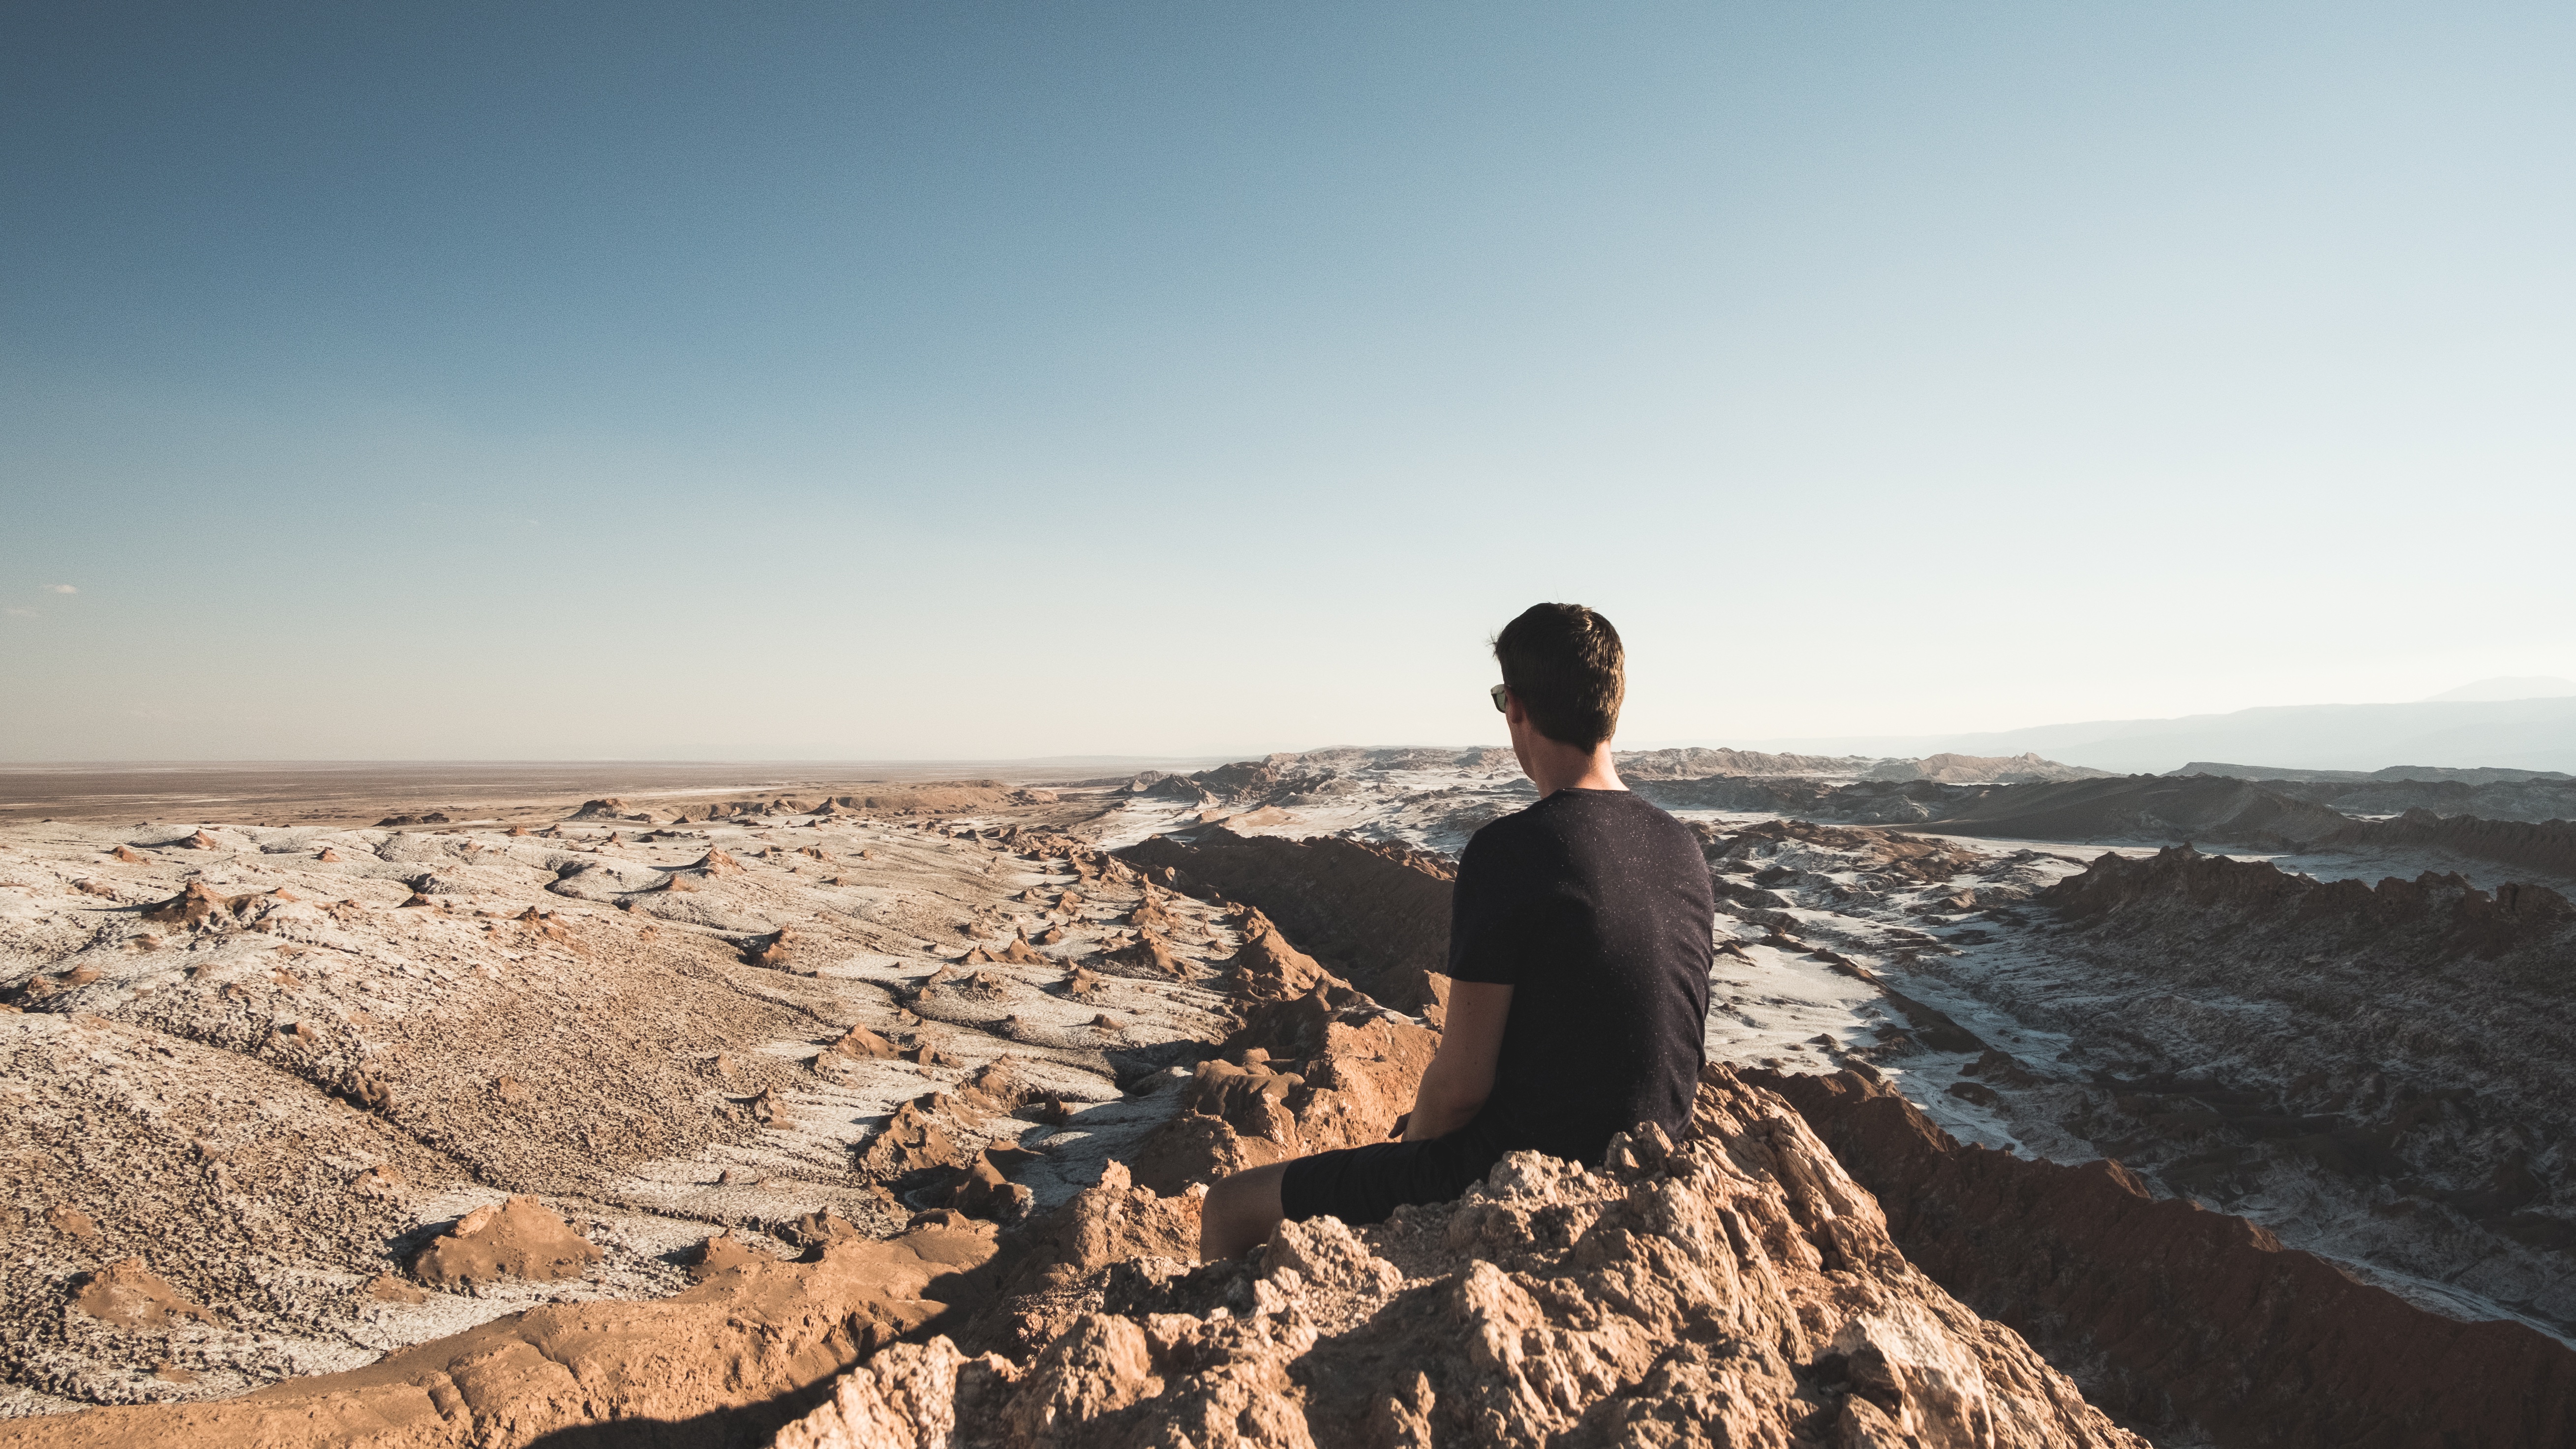
beach, landscape, sea, coast, sand, rock, ocean, horizon, mountain, vacation, travel, cliff, terrain, geology, landform